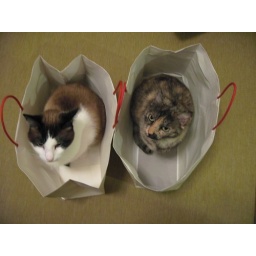
cats in bags